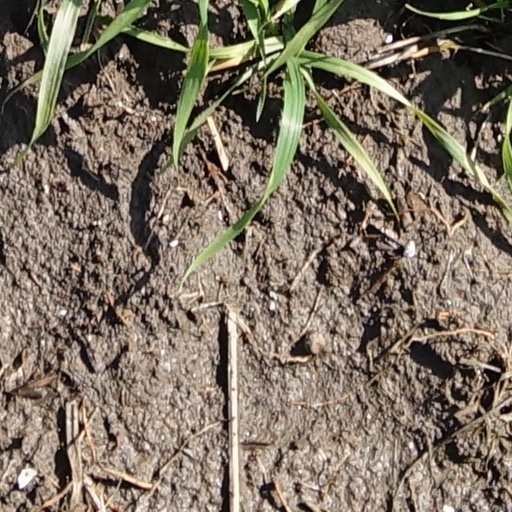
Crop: wheat